Romanian revolution

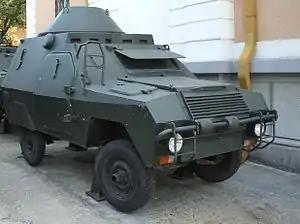
An ABI armoured car used by the USLA in December 1989

After a short introduction from Barbu Petrescu, the mayor of Bucharest and organiser of the rally, Ceaușescu began to speak from the balcony of the Central Committee building, greeting the crowd and thanking the organisers of the rally and the residents of Bucharest. Just over a minute into the speech, a high-pitched scream was heard in the distance. Within seconds, this developed into widespread shouting and screaming, as Ceaușescu looked on while speaking. A few seconds later, he ceased speaking completely, raised his right hand and stared silently at the unfolding chaos. The TV image then shook noticeably and video interference appeared on screen. At that point, Florian Rat, Ceaușescu's bodyguard, appeared and advised Ceaușescu to go inside the building. Censors then cut the live TV feed, but it was too late. The disturbance had already been broadcast, and viewers realised that something highly unusual was occurring.